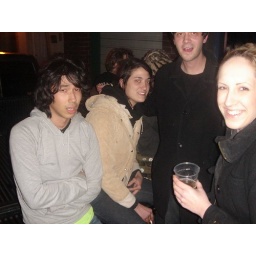
socializing in bed of truck